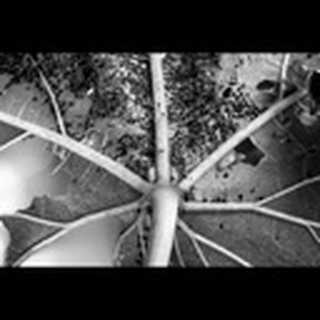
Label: cotton_aphids